United States Mint

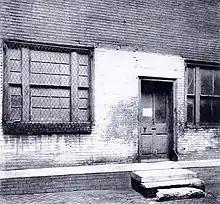
First United States Mint (Philadelphia); photo from 1904

The Mint has operated several branch facilities throughout the United States since the Philadelphia Mint opened in 1792, in a building known as "Ye Olde Mint". With the opening of branch mints came the need for mint marks, an identifying feature on the coin to show its facility of origin. The first of these branch mints were the Charlotte, North Carolina (1838–1861), Dahlonega, Georgia (1838–1861), and New Orleans, Louisiana (1838–1909) branches. Both the Charlotte (C mint mark) and Dahlonega (D mint mark) Mints were opened to facilitate the conversion of local gold deposits into coinage, and minted only gold coins. The Civil War closed both these facilities permanently. The New Orleans Mint (O mint mark) closed at the beginning of the Civil War (1861) and did not re-open until the end of Reconstruction in 1879. During its two stints as a minting facility, it produced both gold and silver coinage in eleven different denominations, though only ten denominations were ever minted there at one time (in 1851 silver three-cent pieces, half dimes, dimes, quarters, half dollars, and gold dollars, Quarter Eagles, half eagles, eagles, and double eagles).